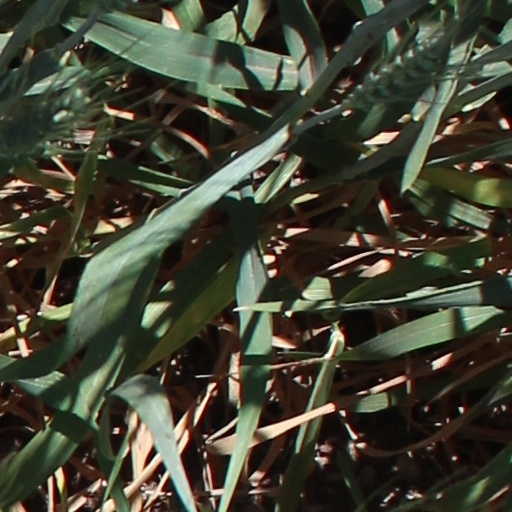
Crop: wheat